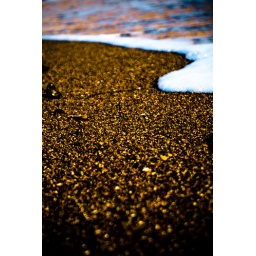
Today we went to this little beach with loads of tiny shells hidden in the sand